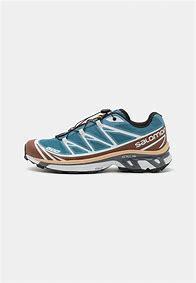
Brand: Salomon
Model: XT